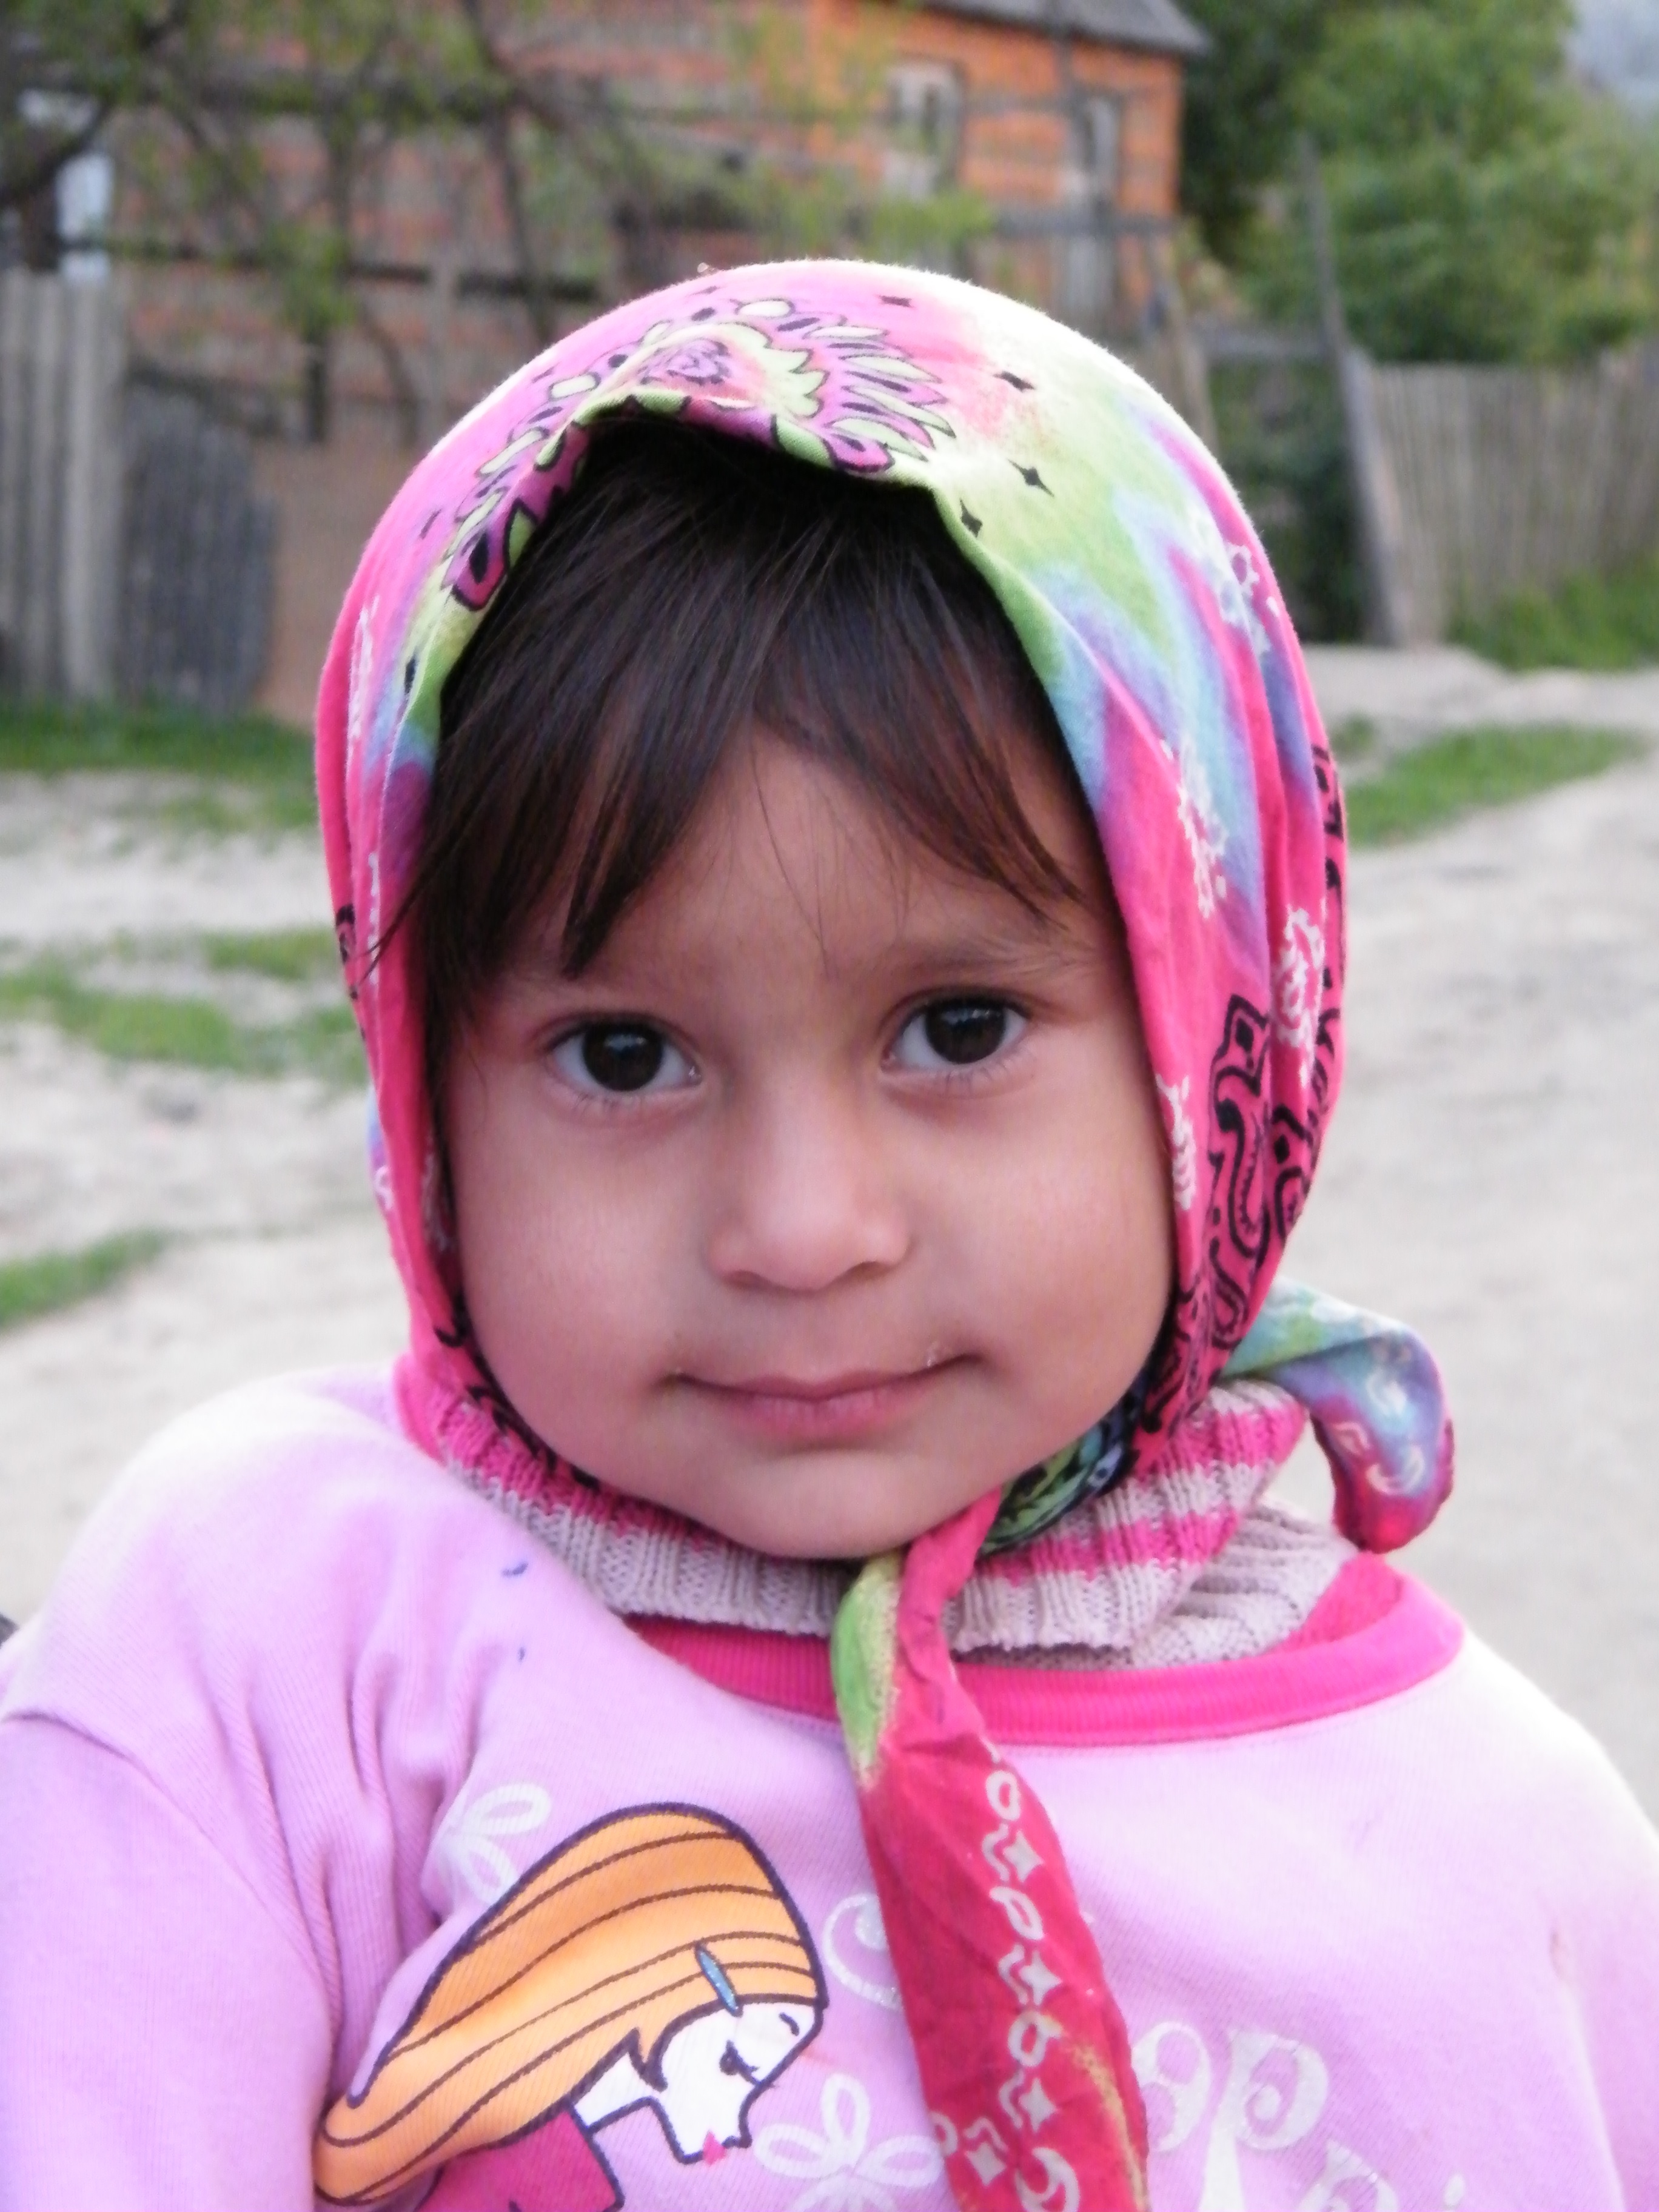
person, girl, flower, view, portrait, color, child, clothing, pink, facial expression, smile, face, doll, eyes, infant, toddler, eye, head, skin, organ, gypsies, baby girl, portrait photography